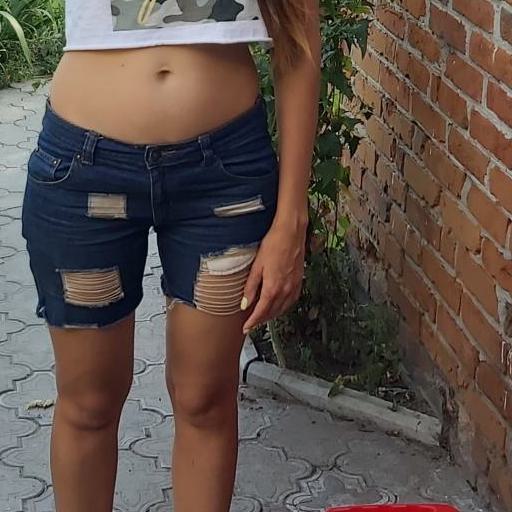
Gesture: no_gesture